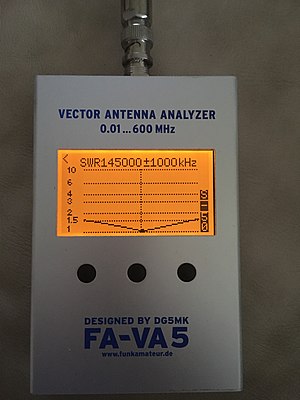
Antenneanalysator
En antenneanalysator FA-VA5, som måler en tobånds antenne (Diamond MR-77BNC) målende SWR over 144-146MHz.
En antenneanalysator er et måleinstrument, som bl.a. anvendes til at måle en radioantennesystems input-impedans. Radioantenner anvendes af radiofonisystemer.